List of dangerous snakes

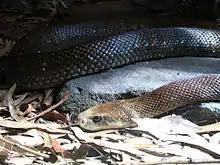
Coastal taipan ("Oxyuranus scutellatus") at Taronga Zoo

The coastal taipan ("Oxyuranus scutellatus") is a large, highly venomous elapid that ranges in an arc along the east coast of Australia from northeastern New South Wales through Queensland and across the northern parts of the Northern Territory to northern Western Australia and is found throughout the southern parts of the island of New Guinea. This snake can be highly aggressive when cornered and will actively defend itself. They are extremely nervous and alert snakes, and any movement near them is likely to trigger an attack. When threatened, this species adopts a loose striking stance with its head and forebody raised. It inflates and compresses its body laterally (not dorso-ventrally like many other species) and may also spread the back of its jaws to give the head a broader, lance-shaped appearance. In this position the snake will strike without much provocation, inflicting multiple bites with extreme accuracy and efficiency. The muscular lightweight body of the Taipan allows it to hurl itself forwards or sideways and reach high off the ground, and such is the speed of the attack that a person may be bitten several times before realizing the snake is there. This snake is considered to be one of the most venomous in the world. Ernst and Zug "et al." 1996 and the Australian venom and toxin database both list a value of 0.106 mg/kg for subcutaneous injection.